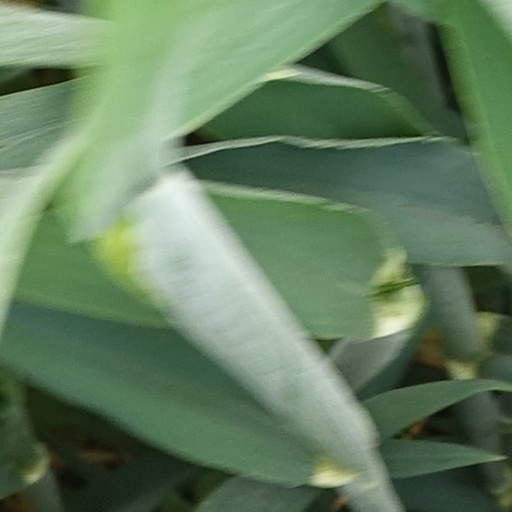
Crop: wheat